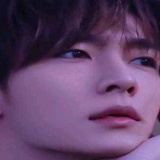
diễn viên Viêm Á Luân